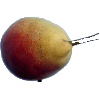
Label: Pear 2